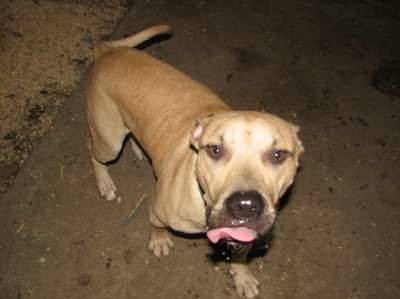
Label: dog